Latin phonology and orthography

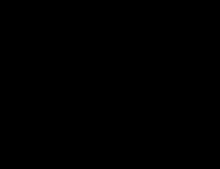
The Latin vowel-space per

Classical Latin had ten native phonemic monophthongs: the five short vowels , , , and , and their long counterparts , , , and . Two additional monophthongs, and , were sometimes used for in loanwords from Greek by educated speakers, but most speakers would have approximated them with or .